CCB Centre for Sporting Excellence

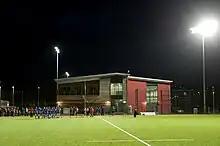
CCB Centre for Sporting Excellence Night 2

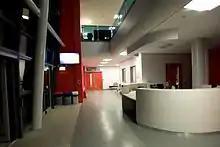
Centre for Sporting Excellence reception area

Both grandstands have seating for 500 spectators. The office space on the 1st floor hosts the Newport Gwent Dragons coaching & management staff and some regional Welsh Rugby Union staff are also based at the centre.